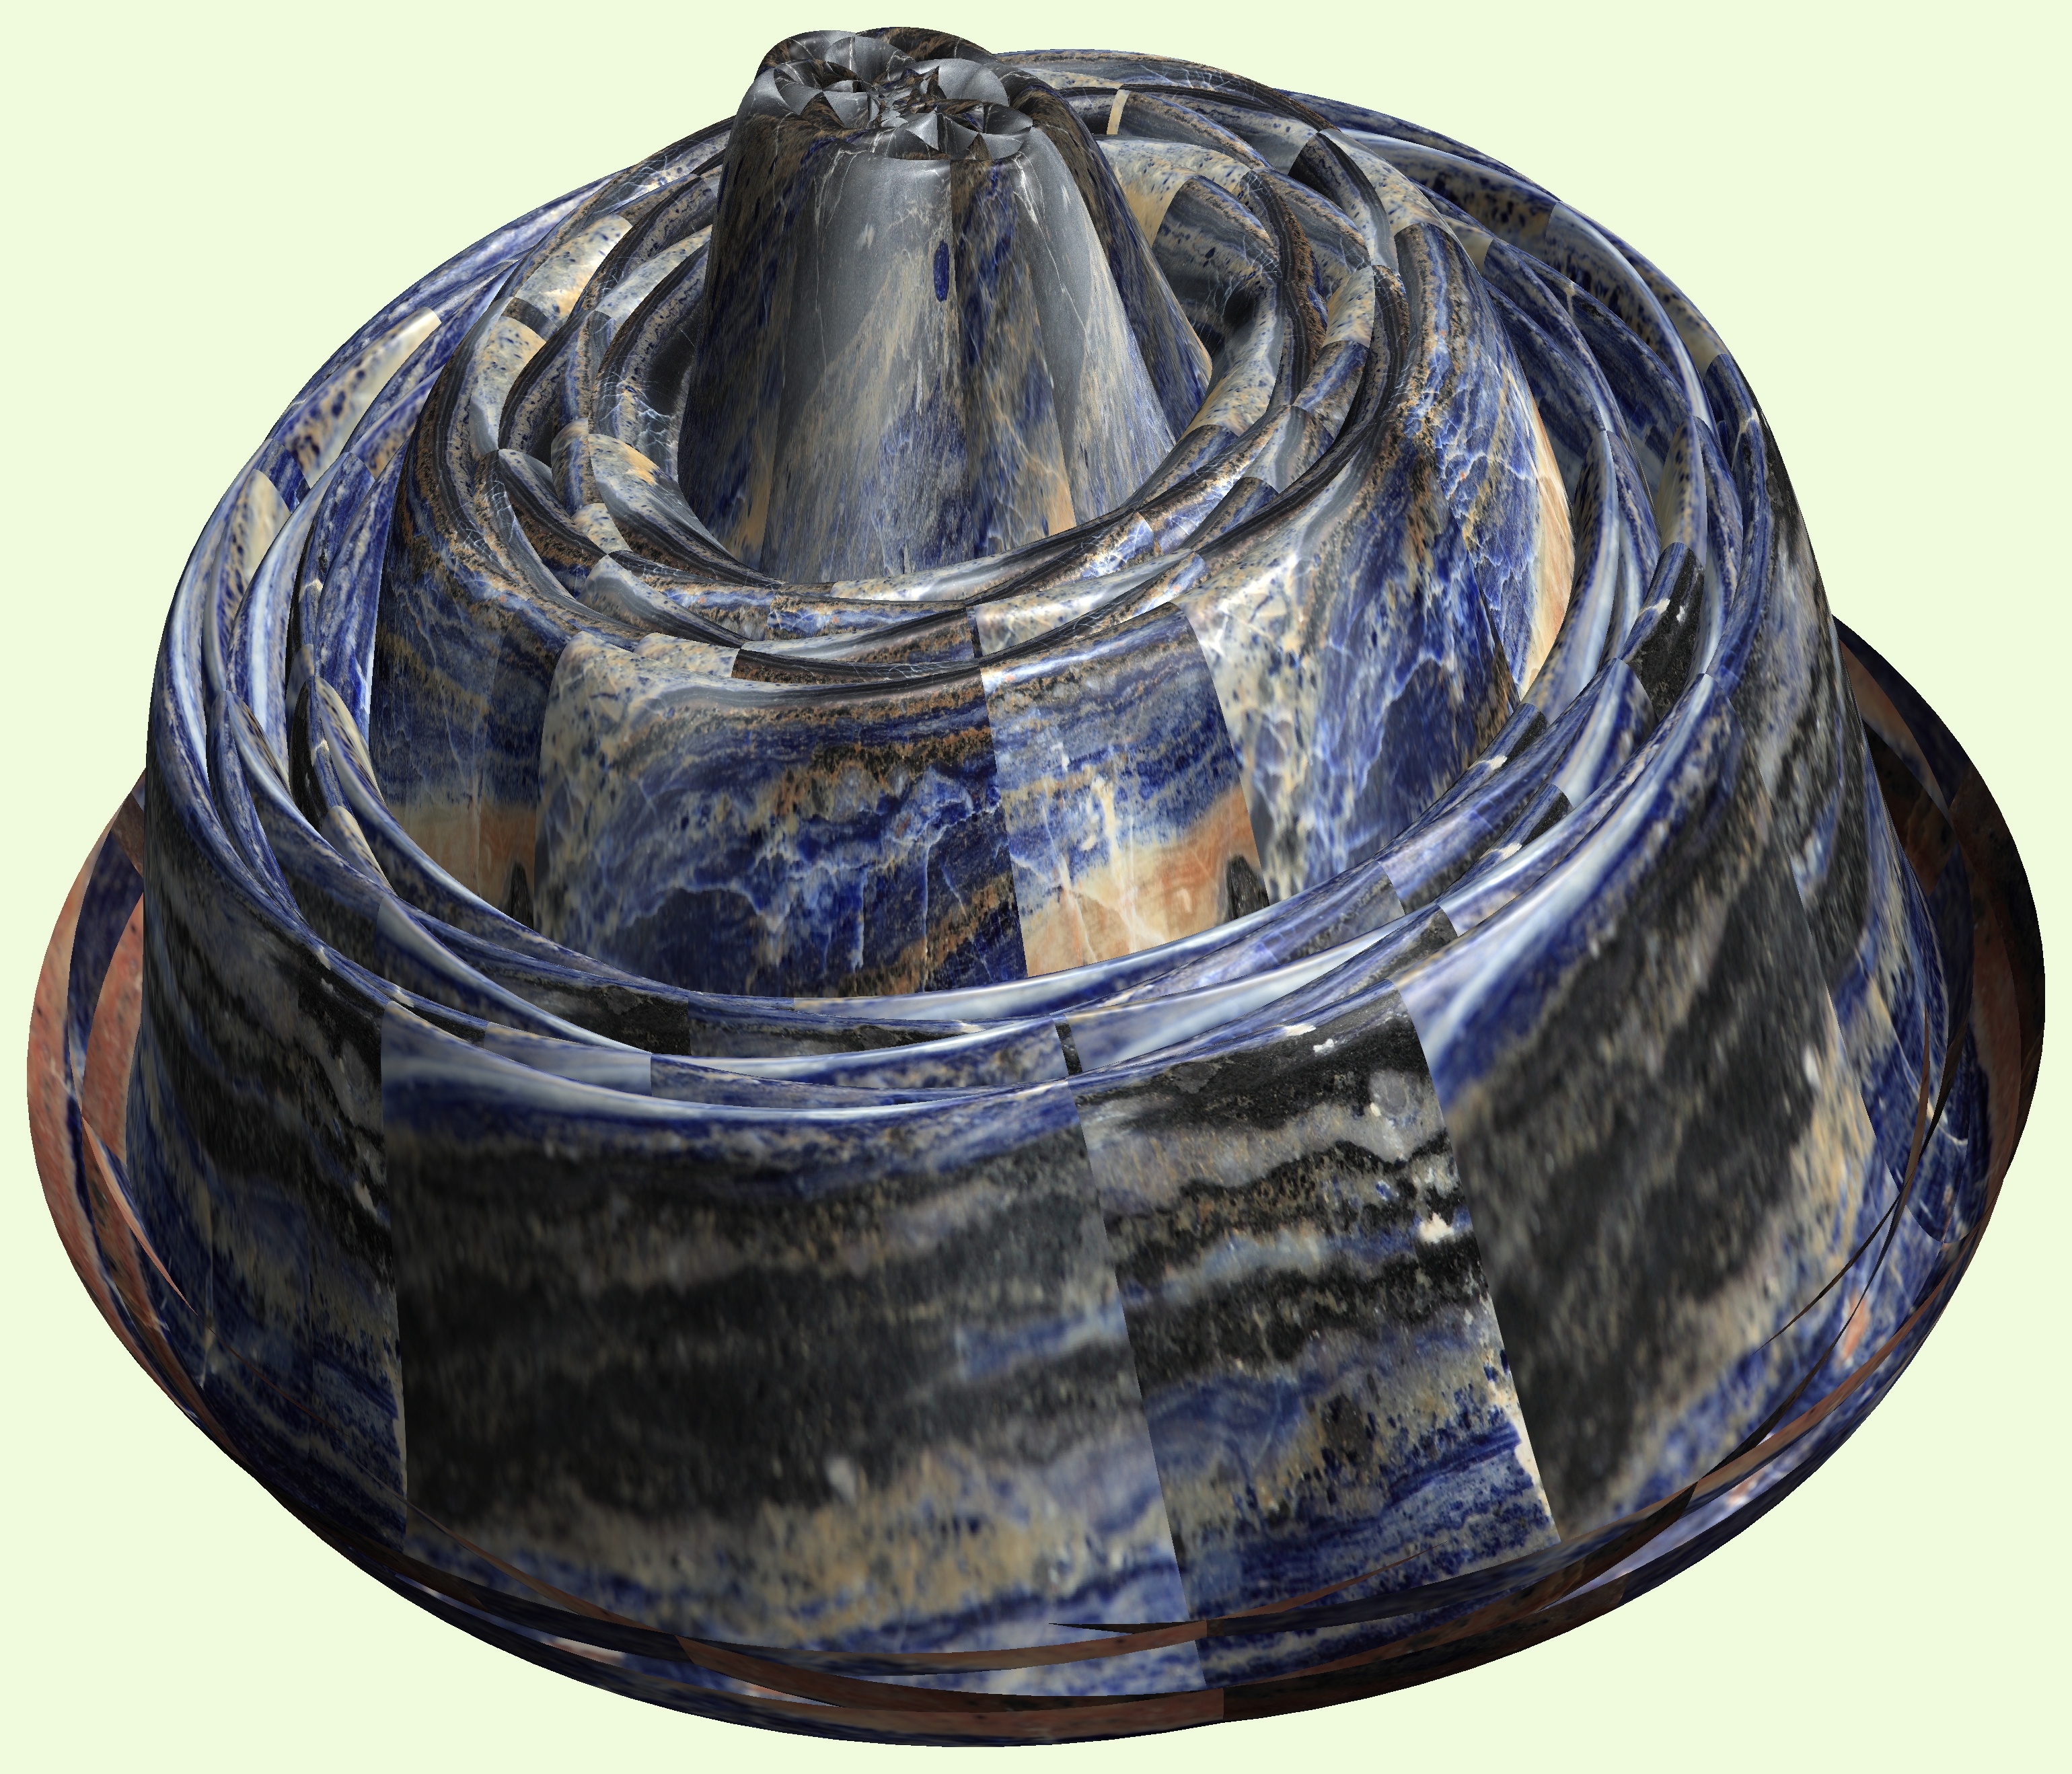
structure, texture, cup, pattern, pottery, figure, design, fountain, sphere, 3d, graphic, shape, water feature, torus, mathematica, cg, parametricplot3d, code, program, algorithm, abstruct, mapping, dishware, man made object